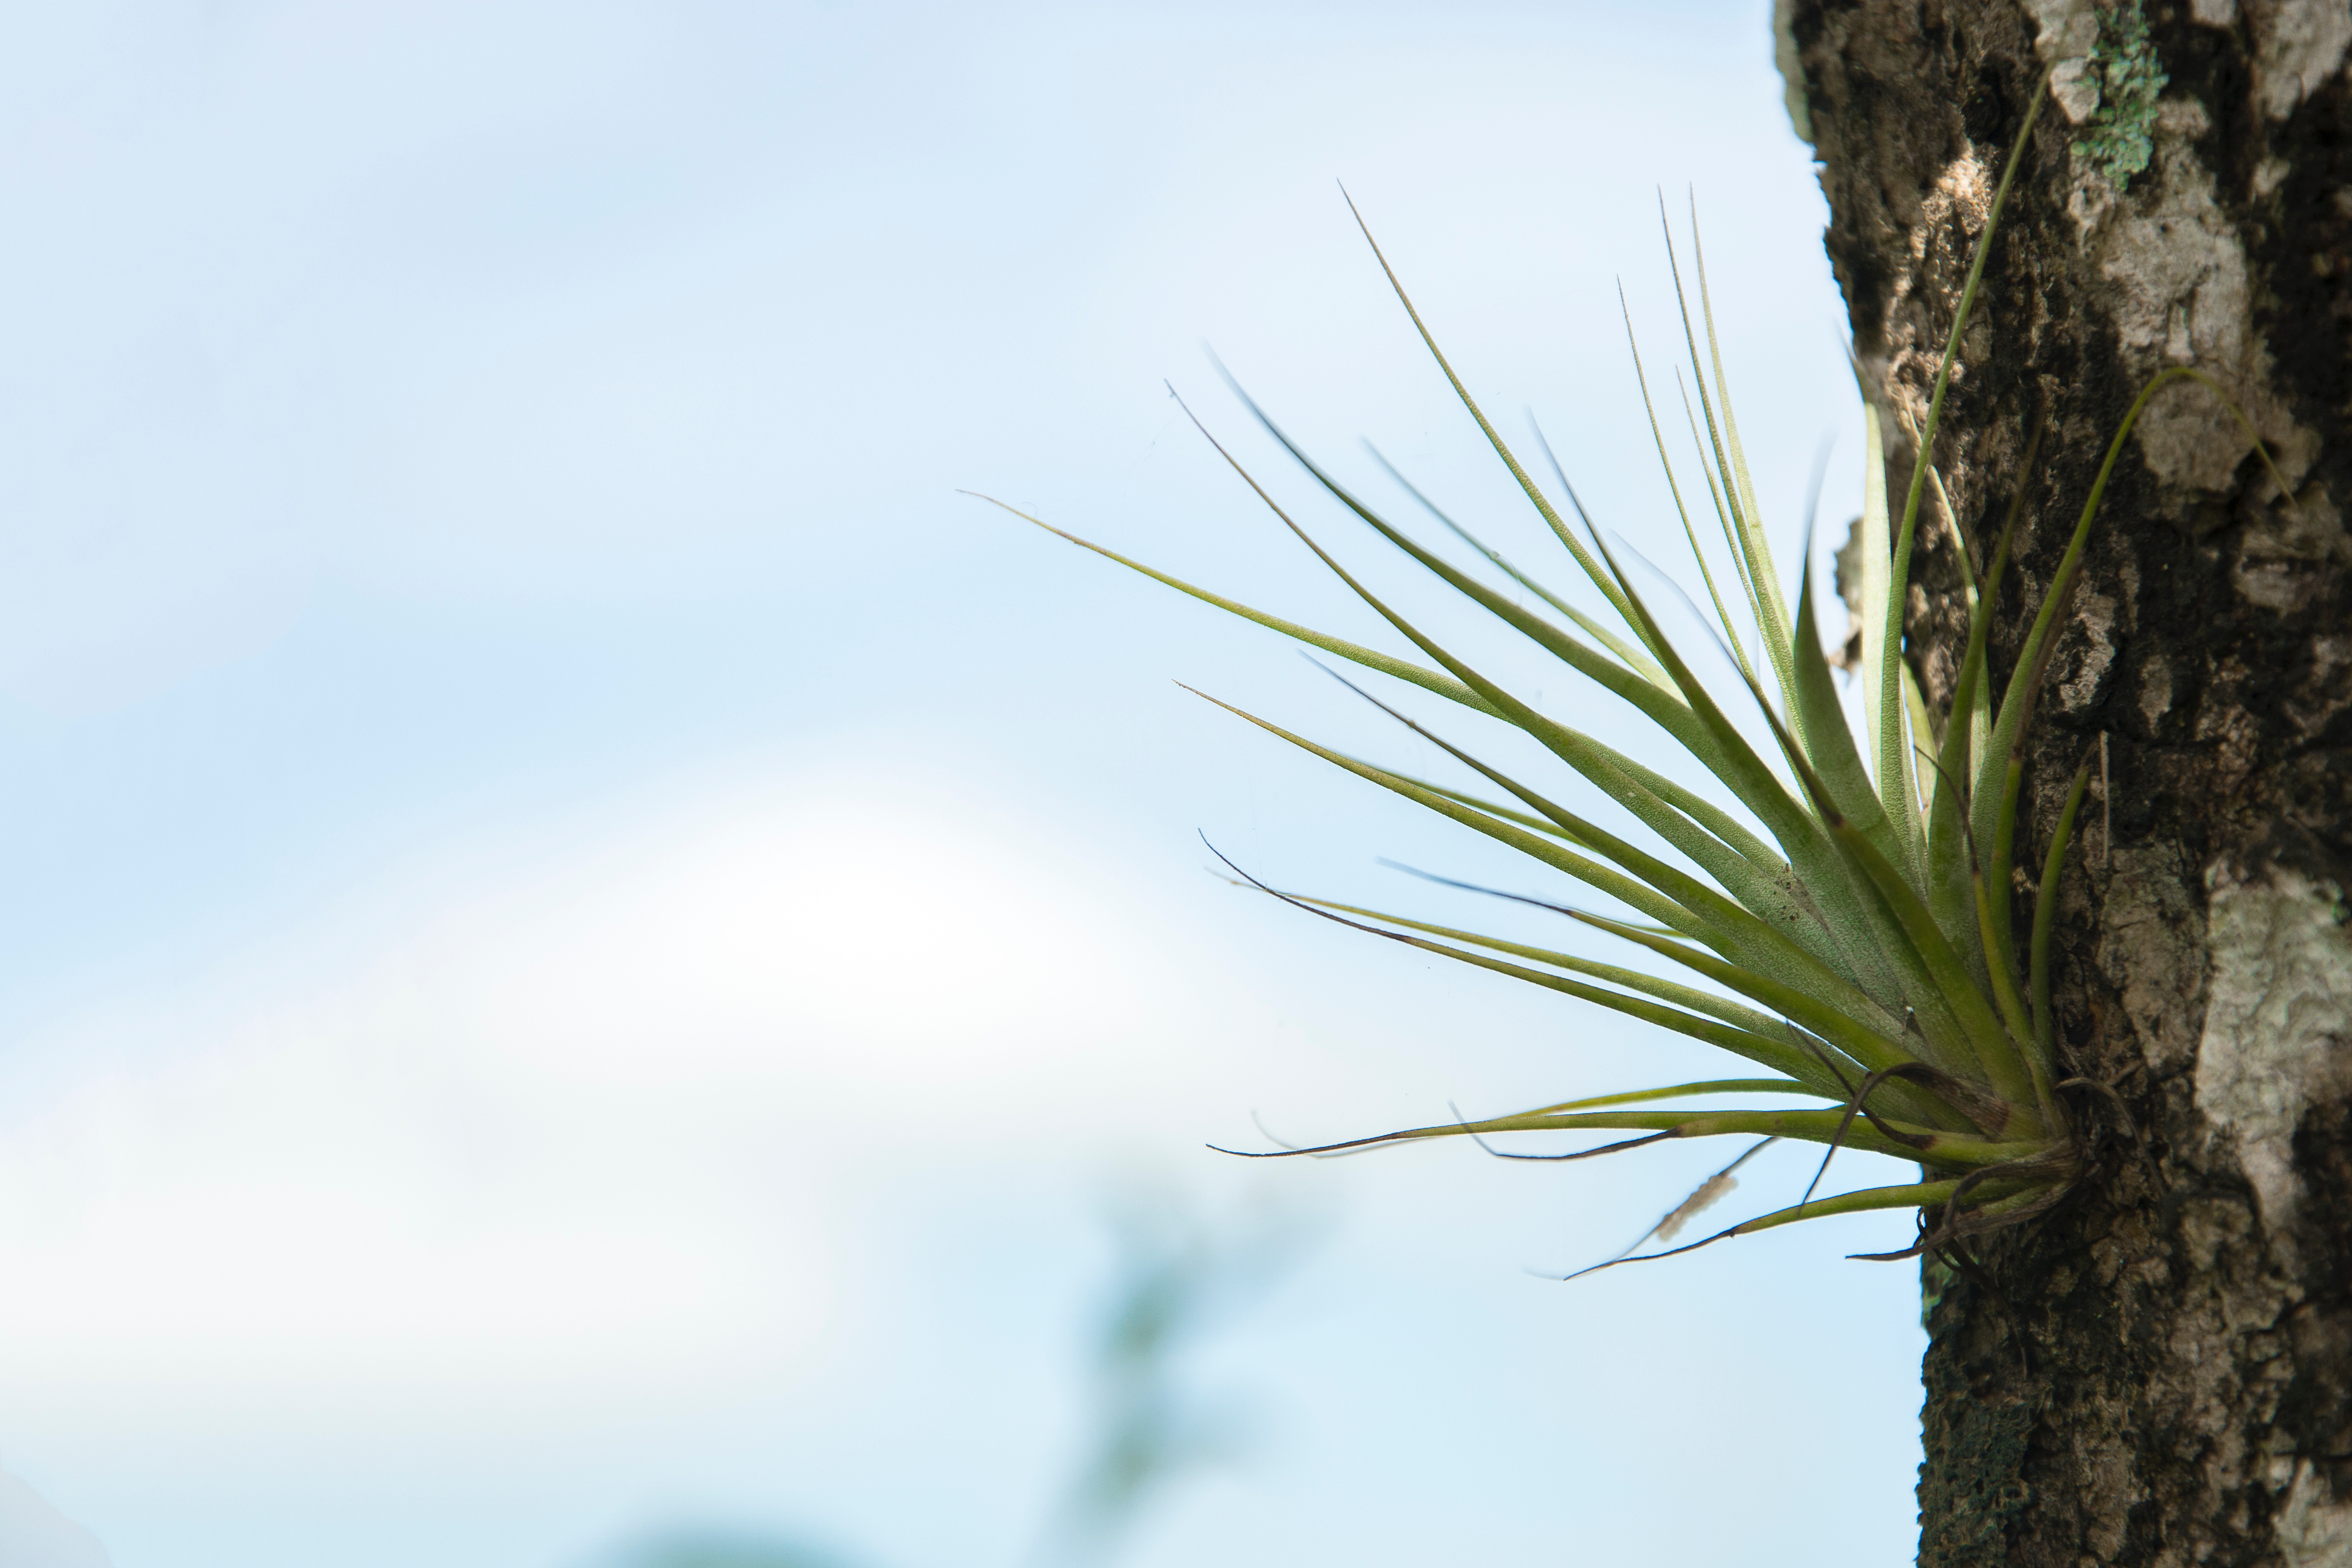
tree, nature, grass, branch, plant, sky, sunlight, leaf, flower, wind, green, botany, flora, close up, macro photography, grass family, plant stem, woody plant, land plant, arecales, palm family